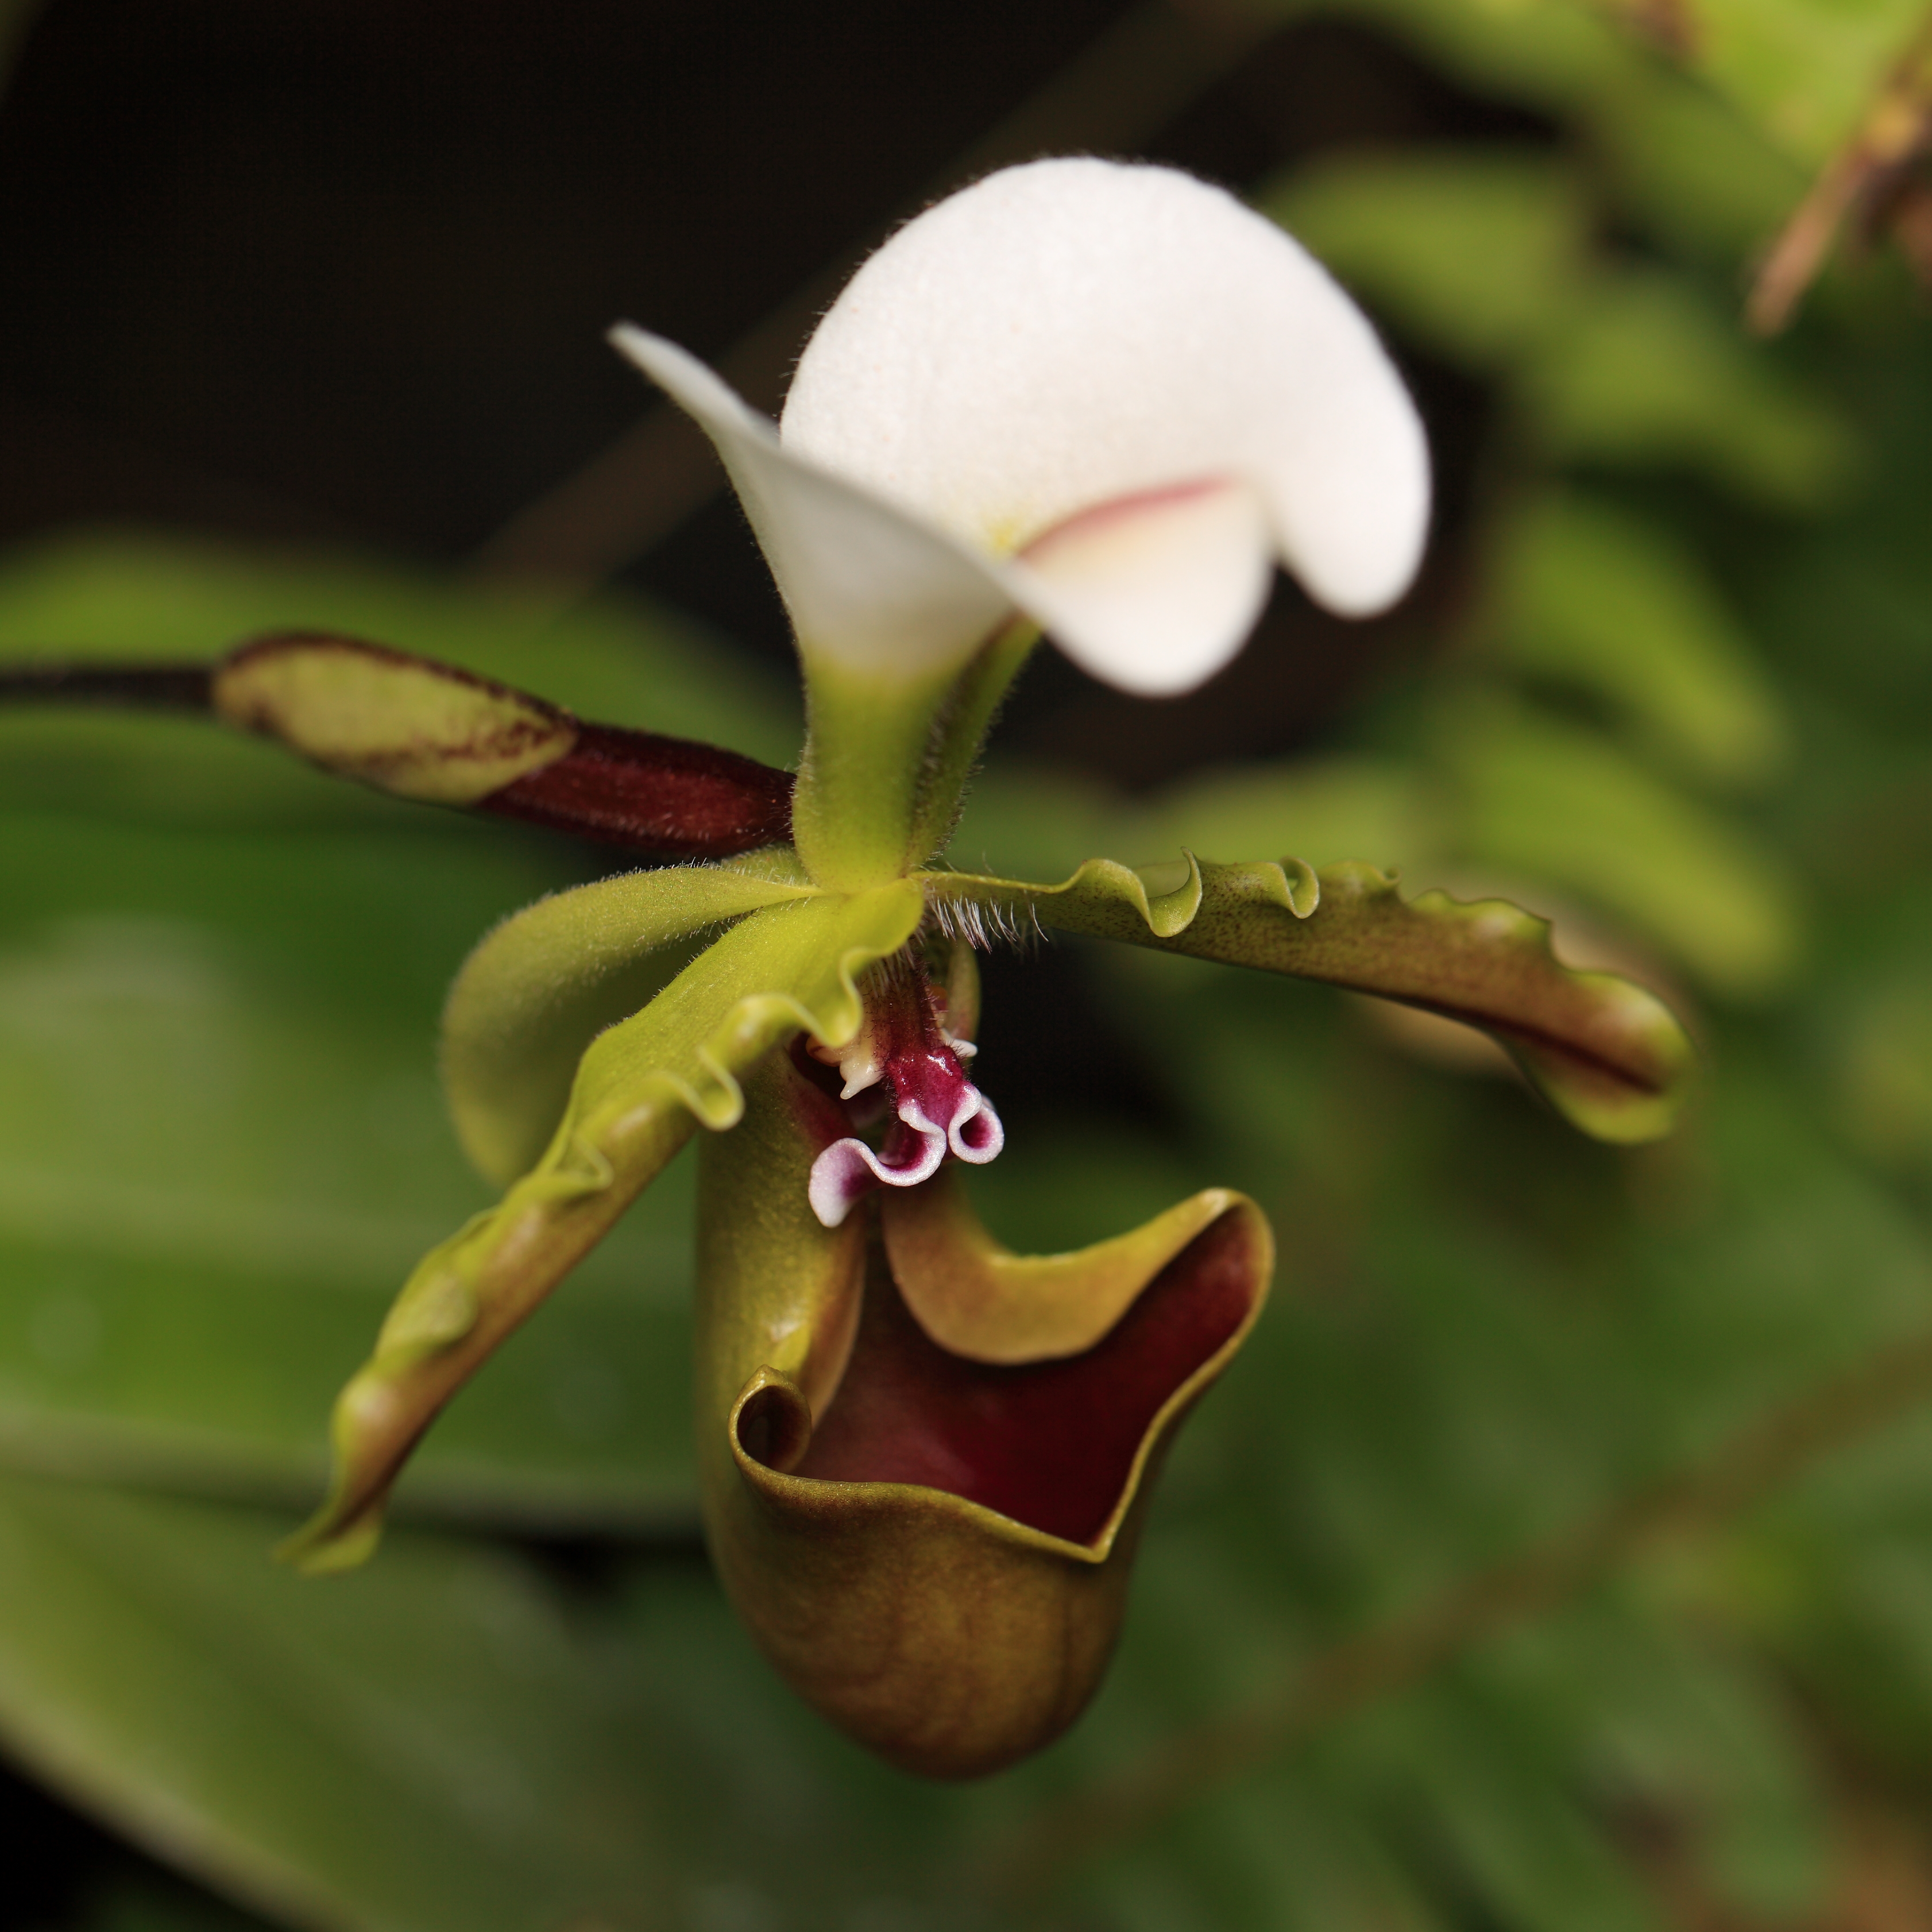
plant, leaf, flower, petal, high, botany, flora, orchid, close up, 5d, hires, markii, hi, res, resolution, cypripedium, macro photography, flowering plant, cattleya, dendrobium, plant stem, land plant, moth orchid